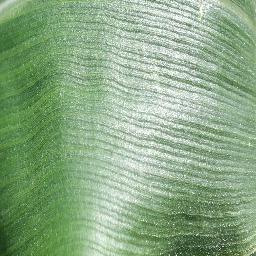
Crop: corn
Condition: (maize)_healthy